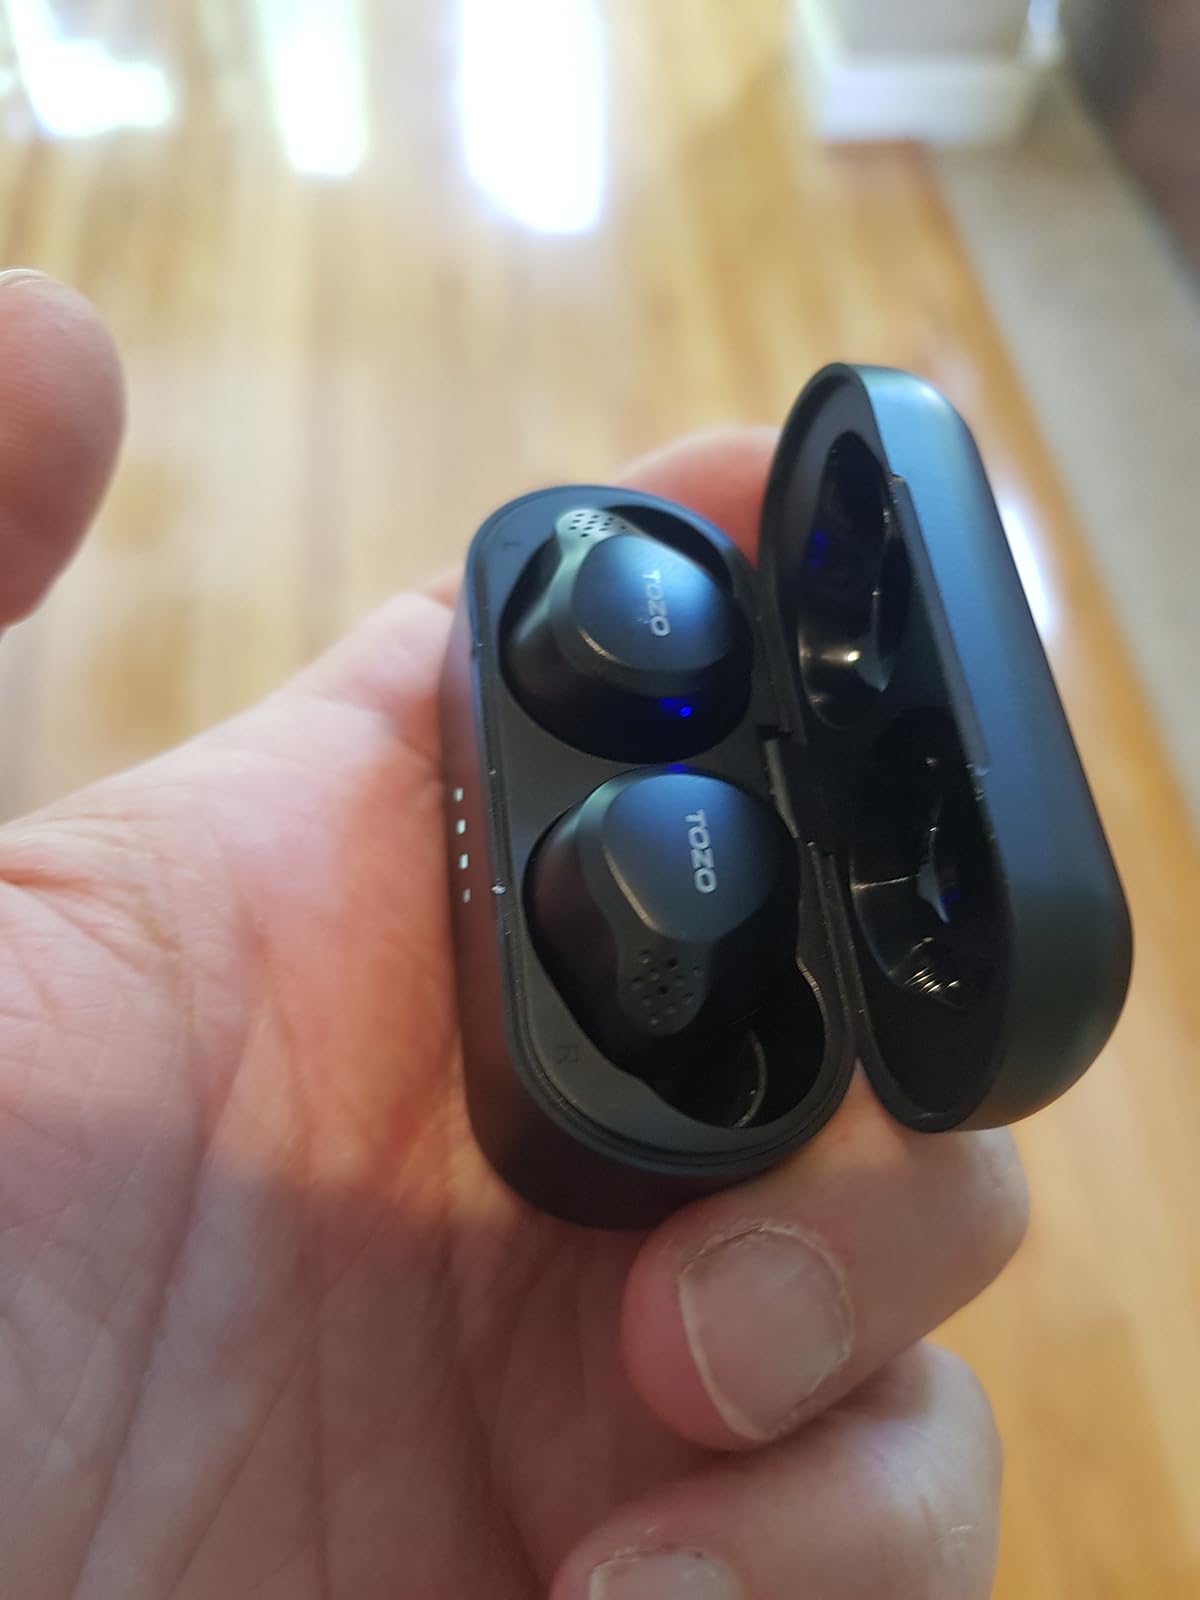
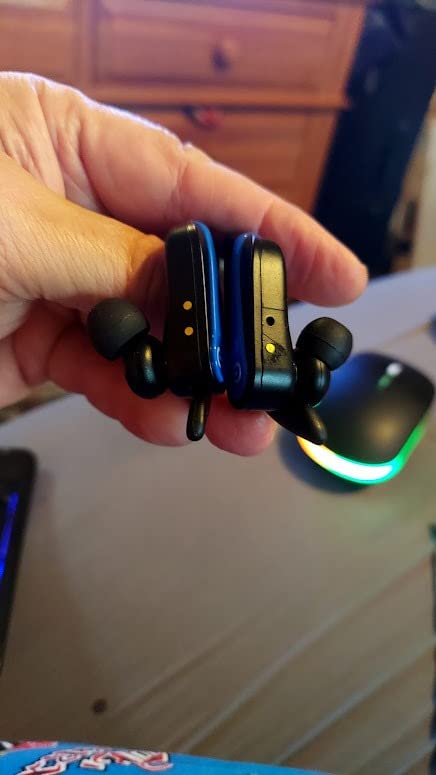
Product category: earbuds
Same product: no